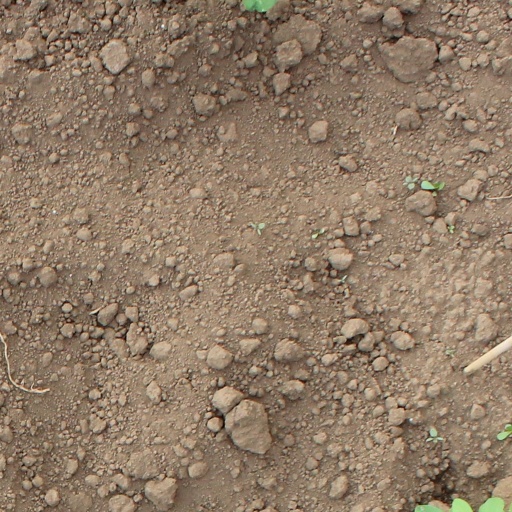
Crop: soybean